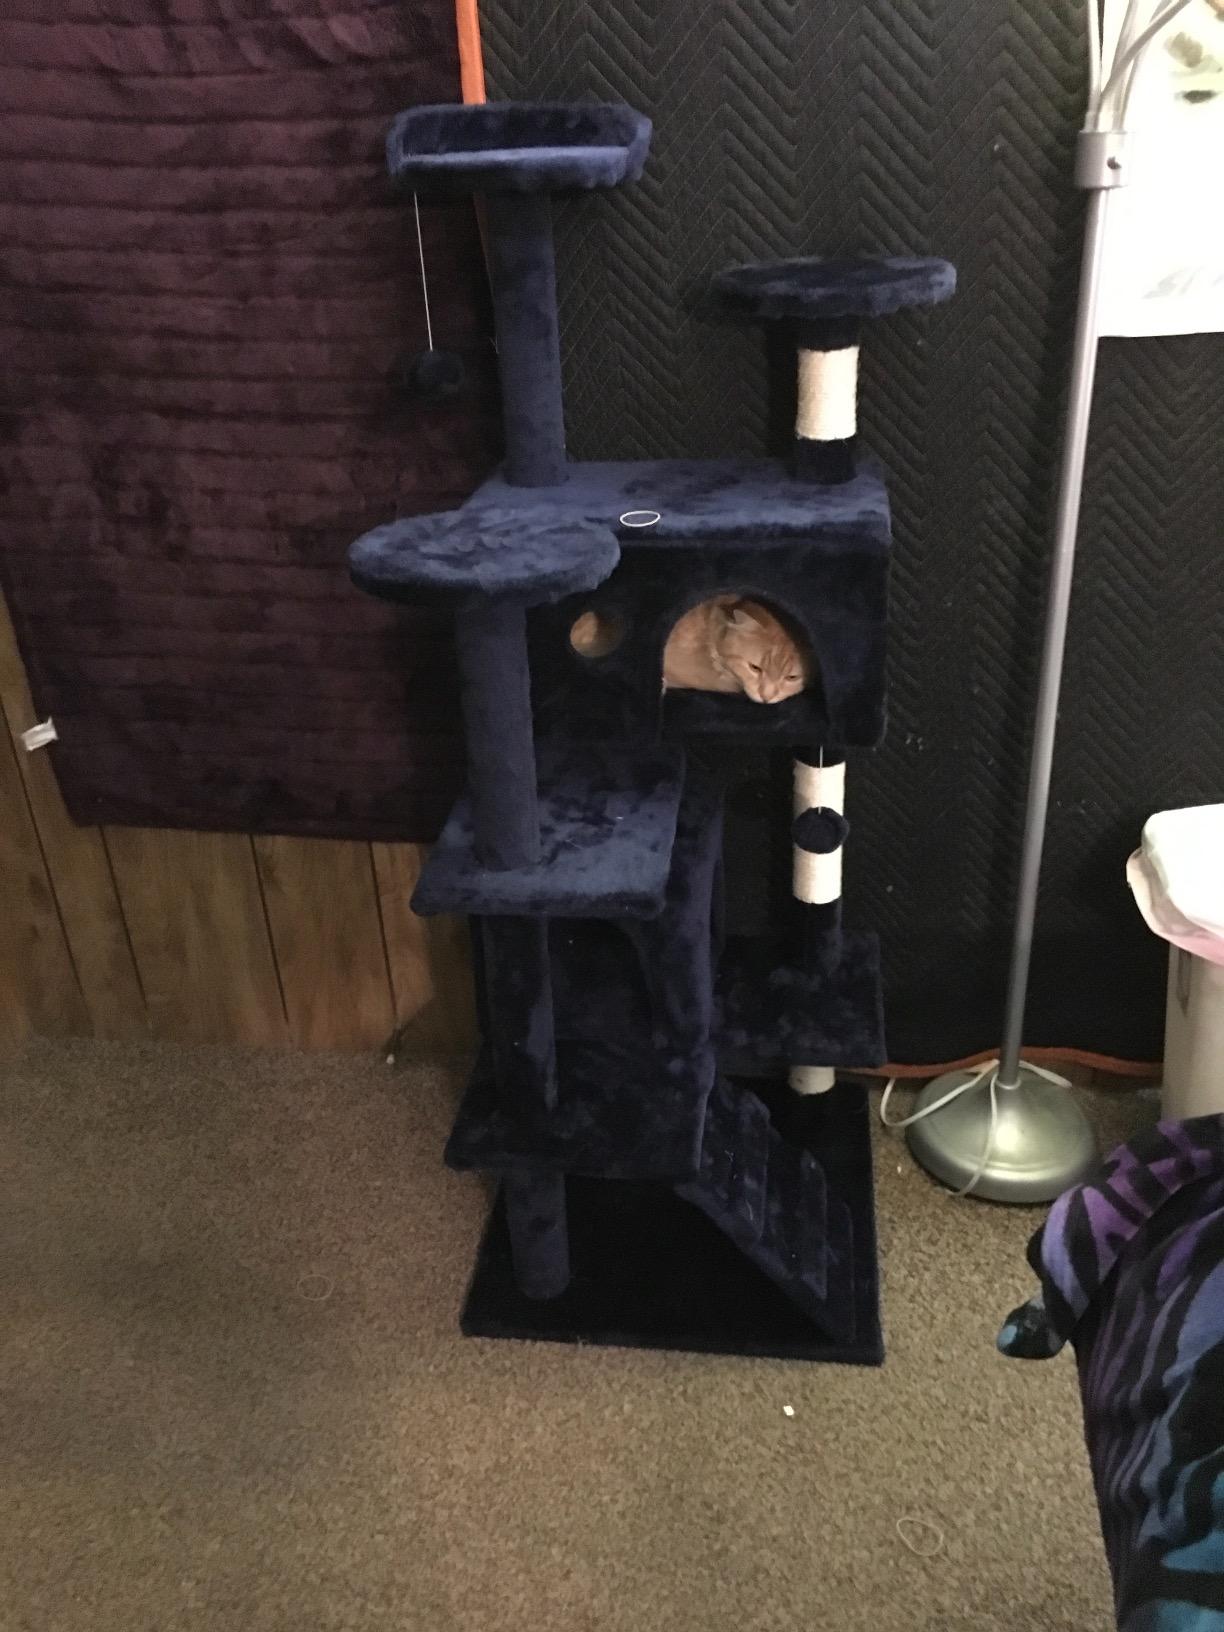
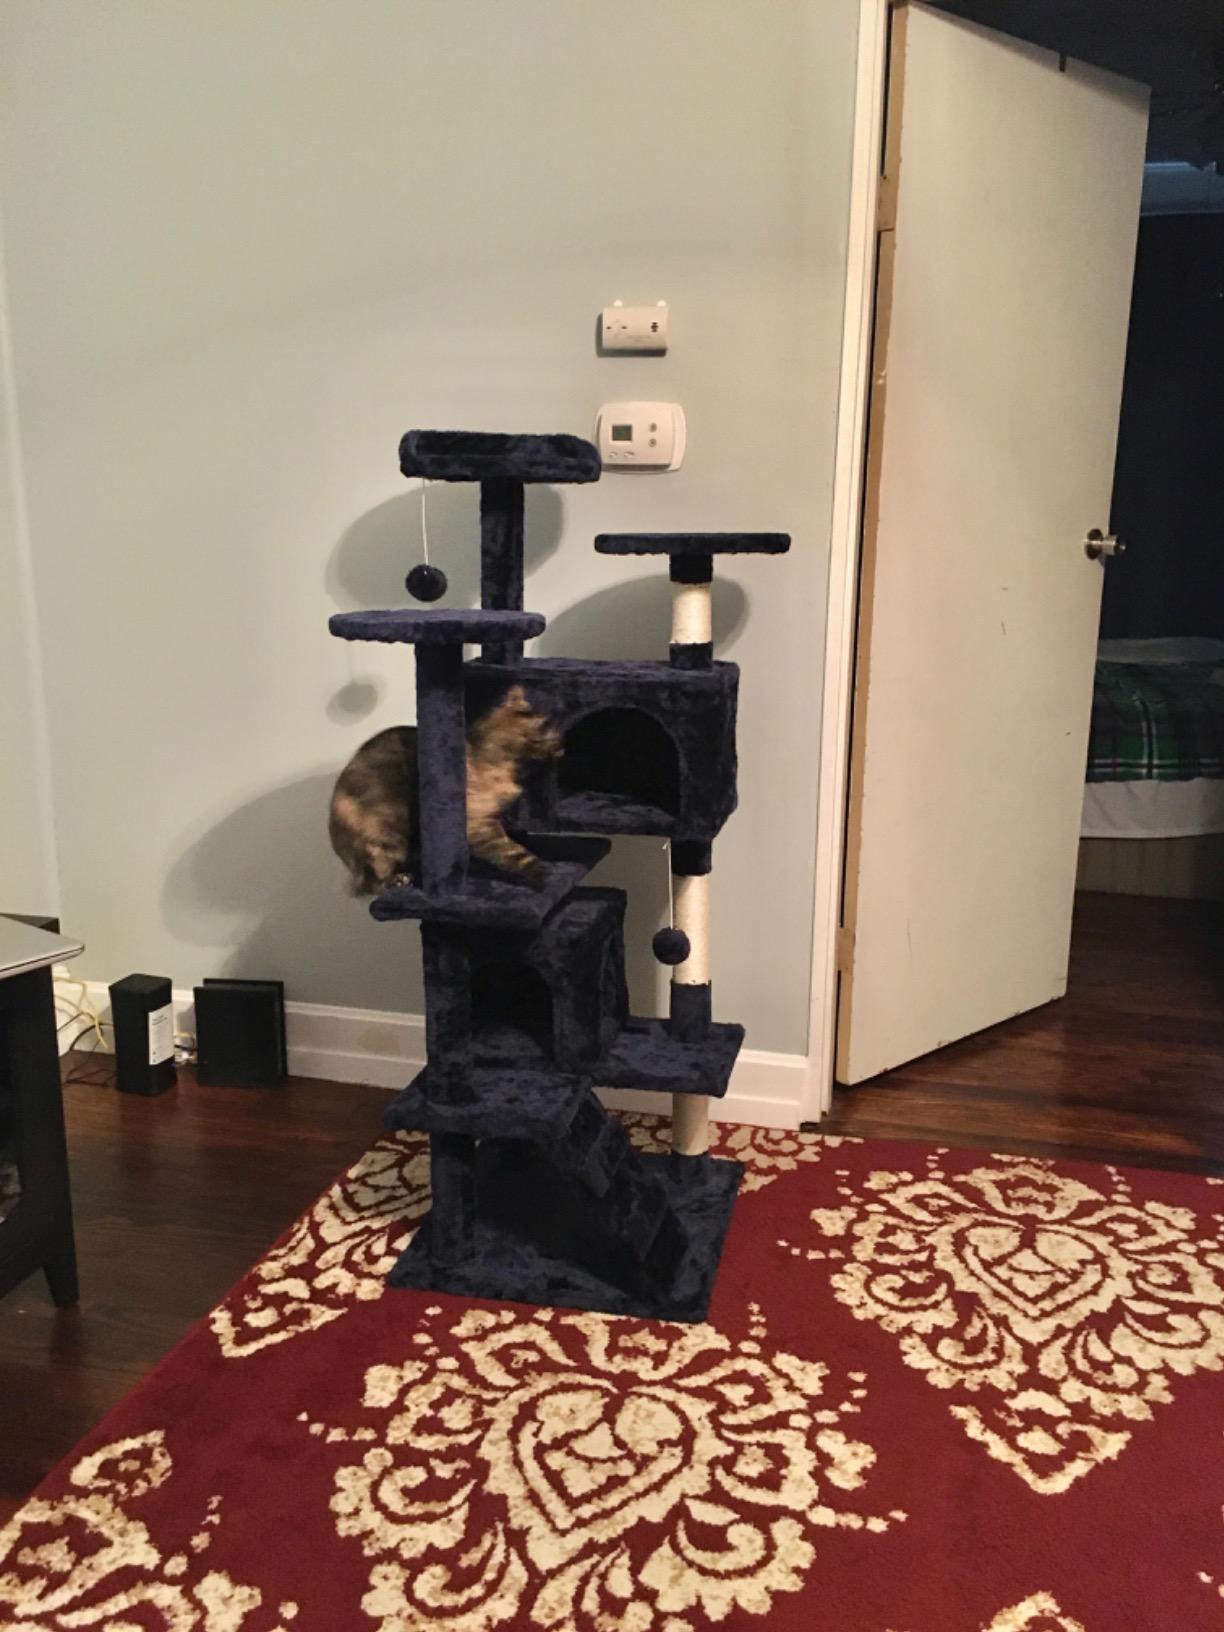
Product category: items_cat tree
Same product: yes